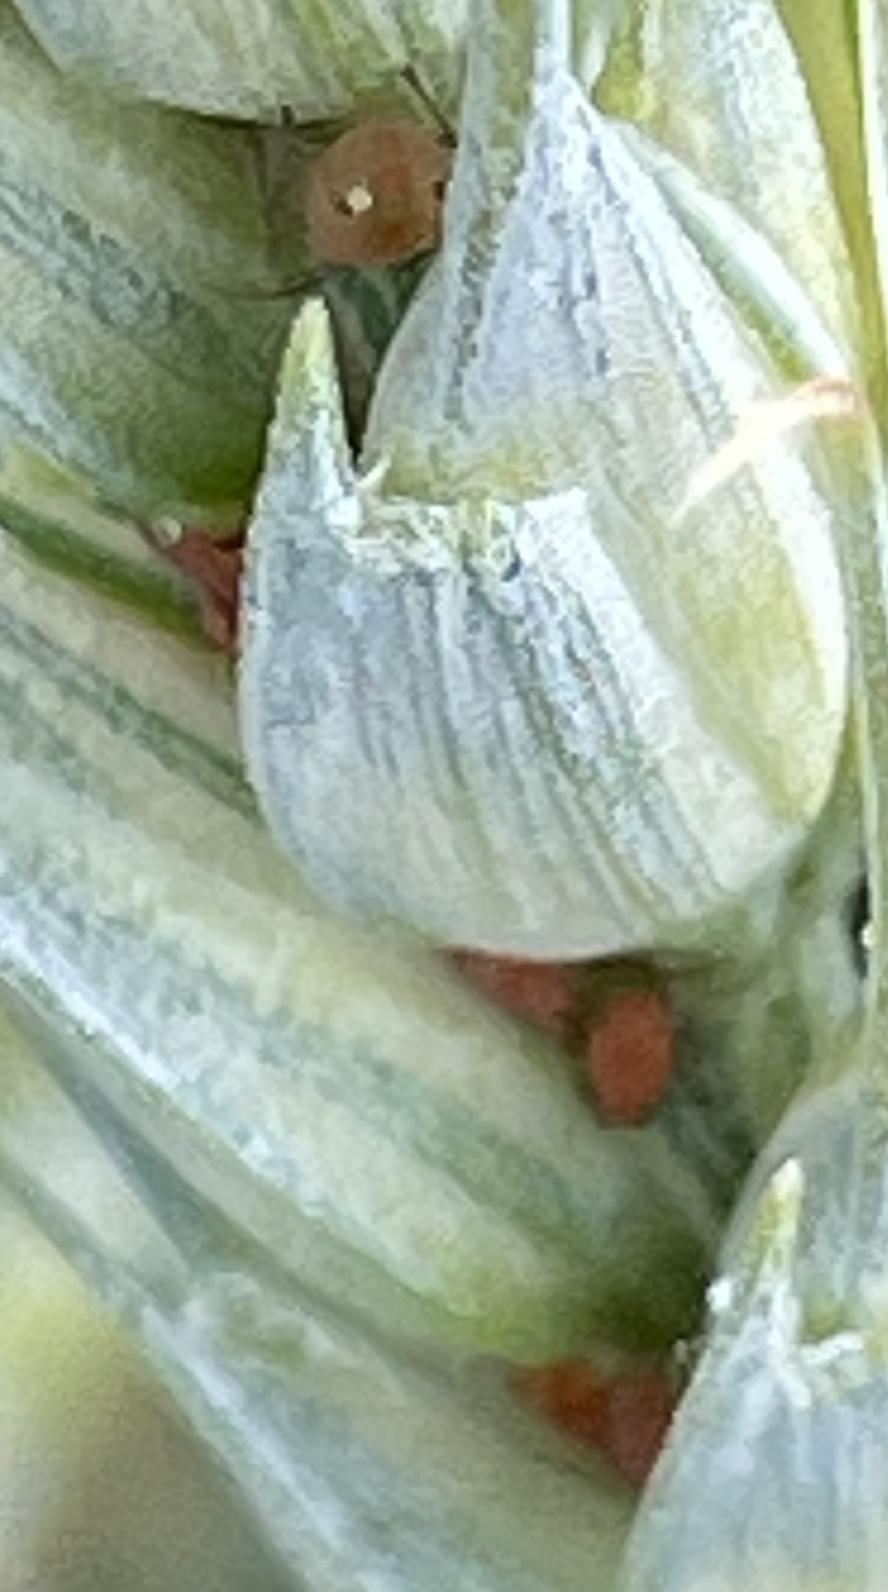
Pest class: english_grain_aphid